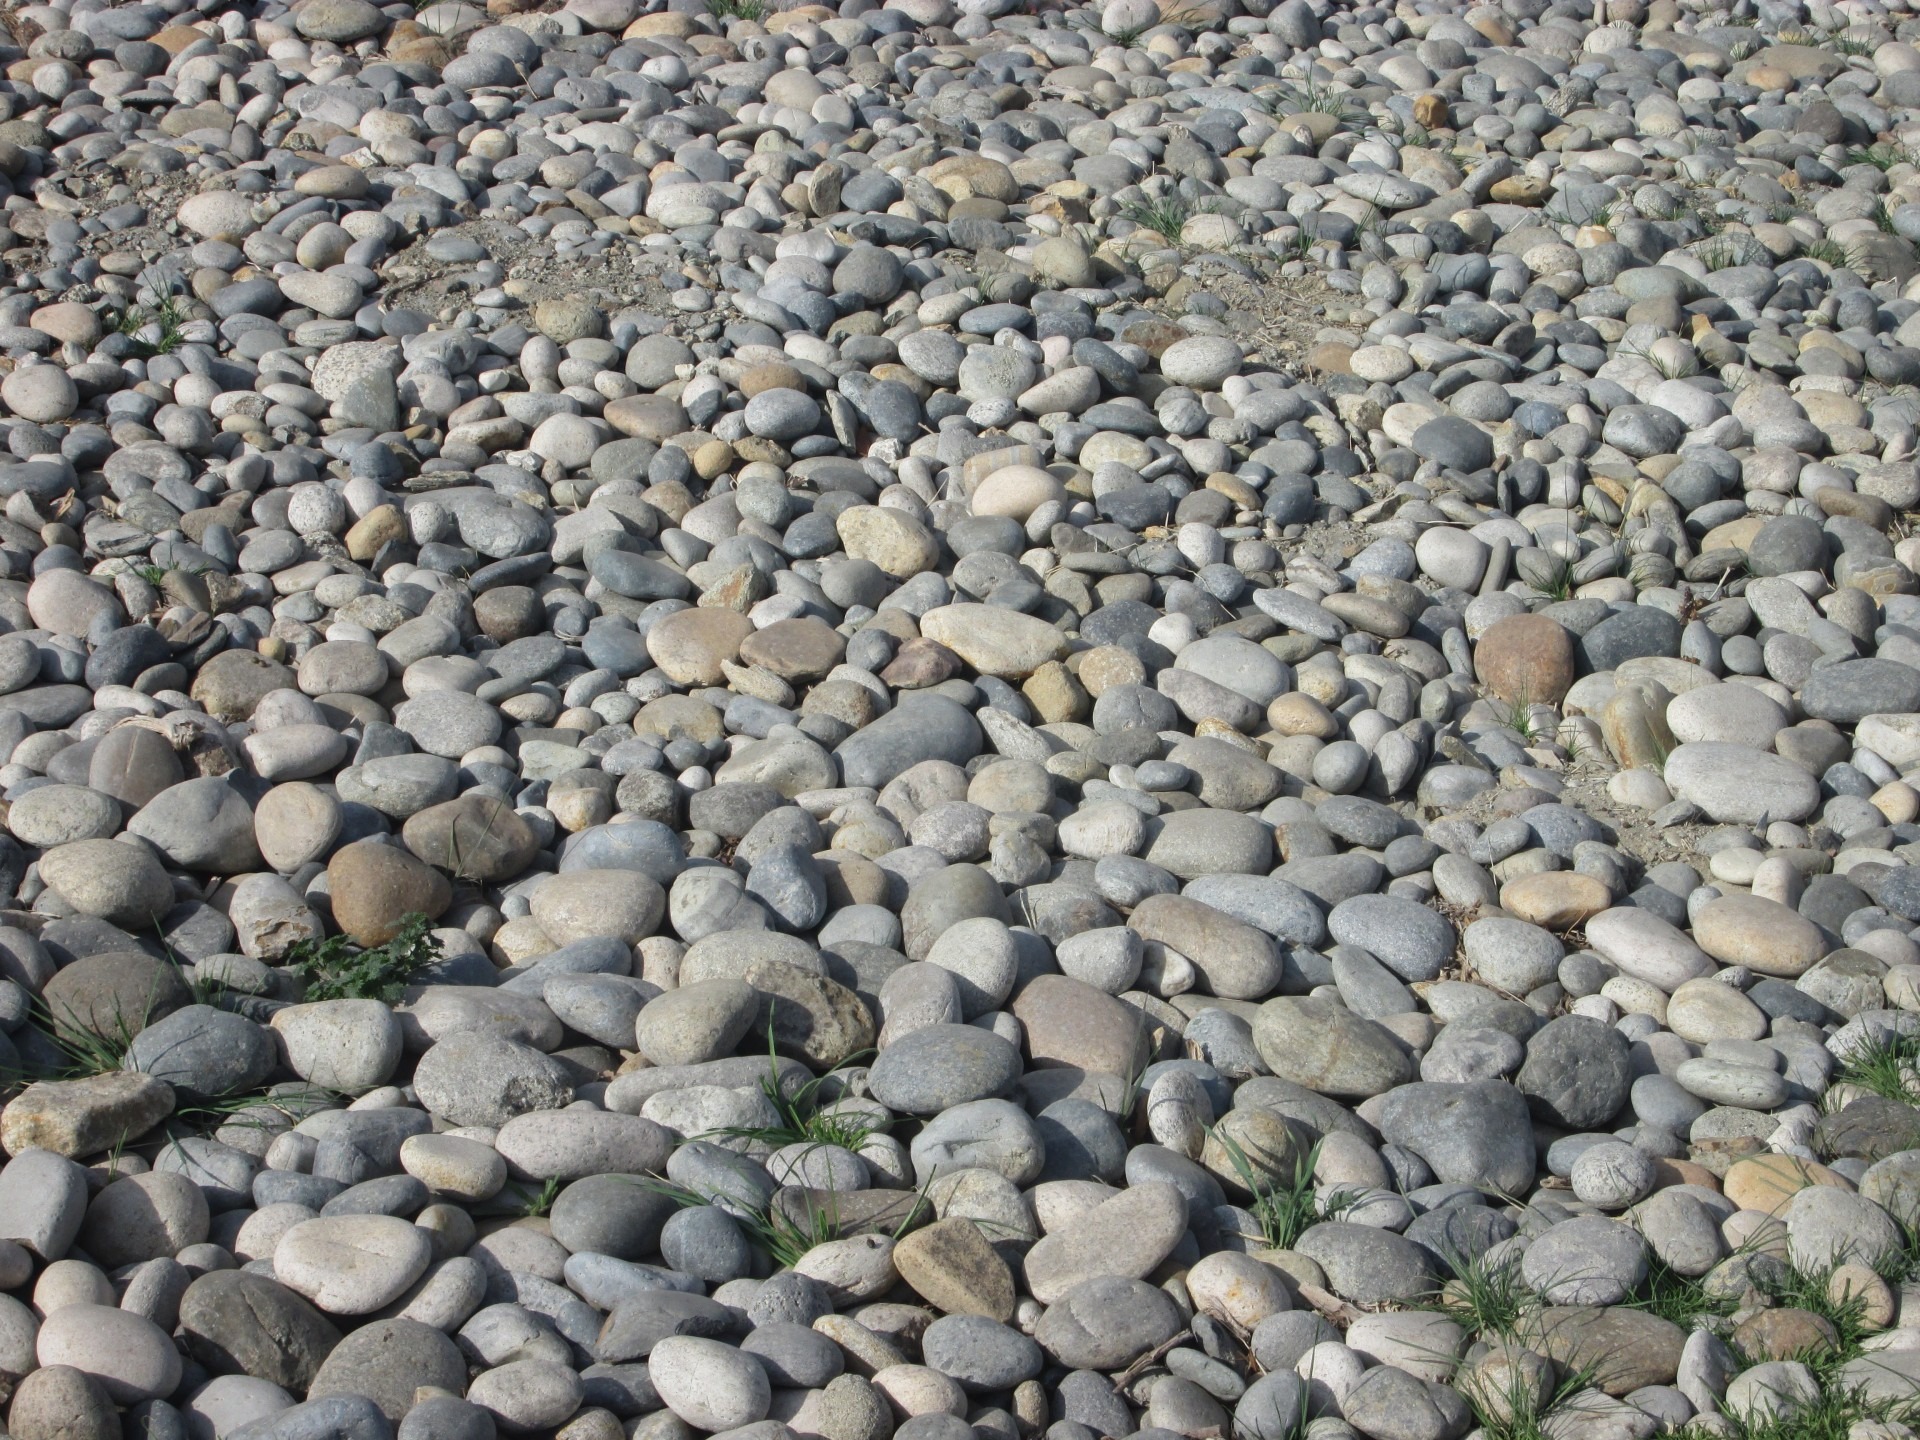
nature, rock, texture, cobblestone, wall, asphalt, pebble, action, stone wall, material, erosion, rocks, stones, rubble, gravel, pebbles, stream bed, flooring, fluvial